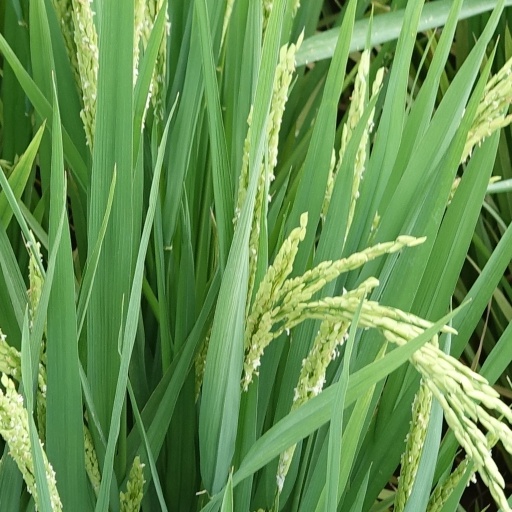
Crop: rice